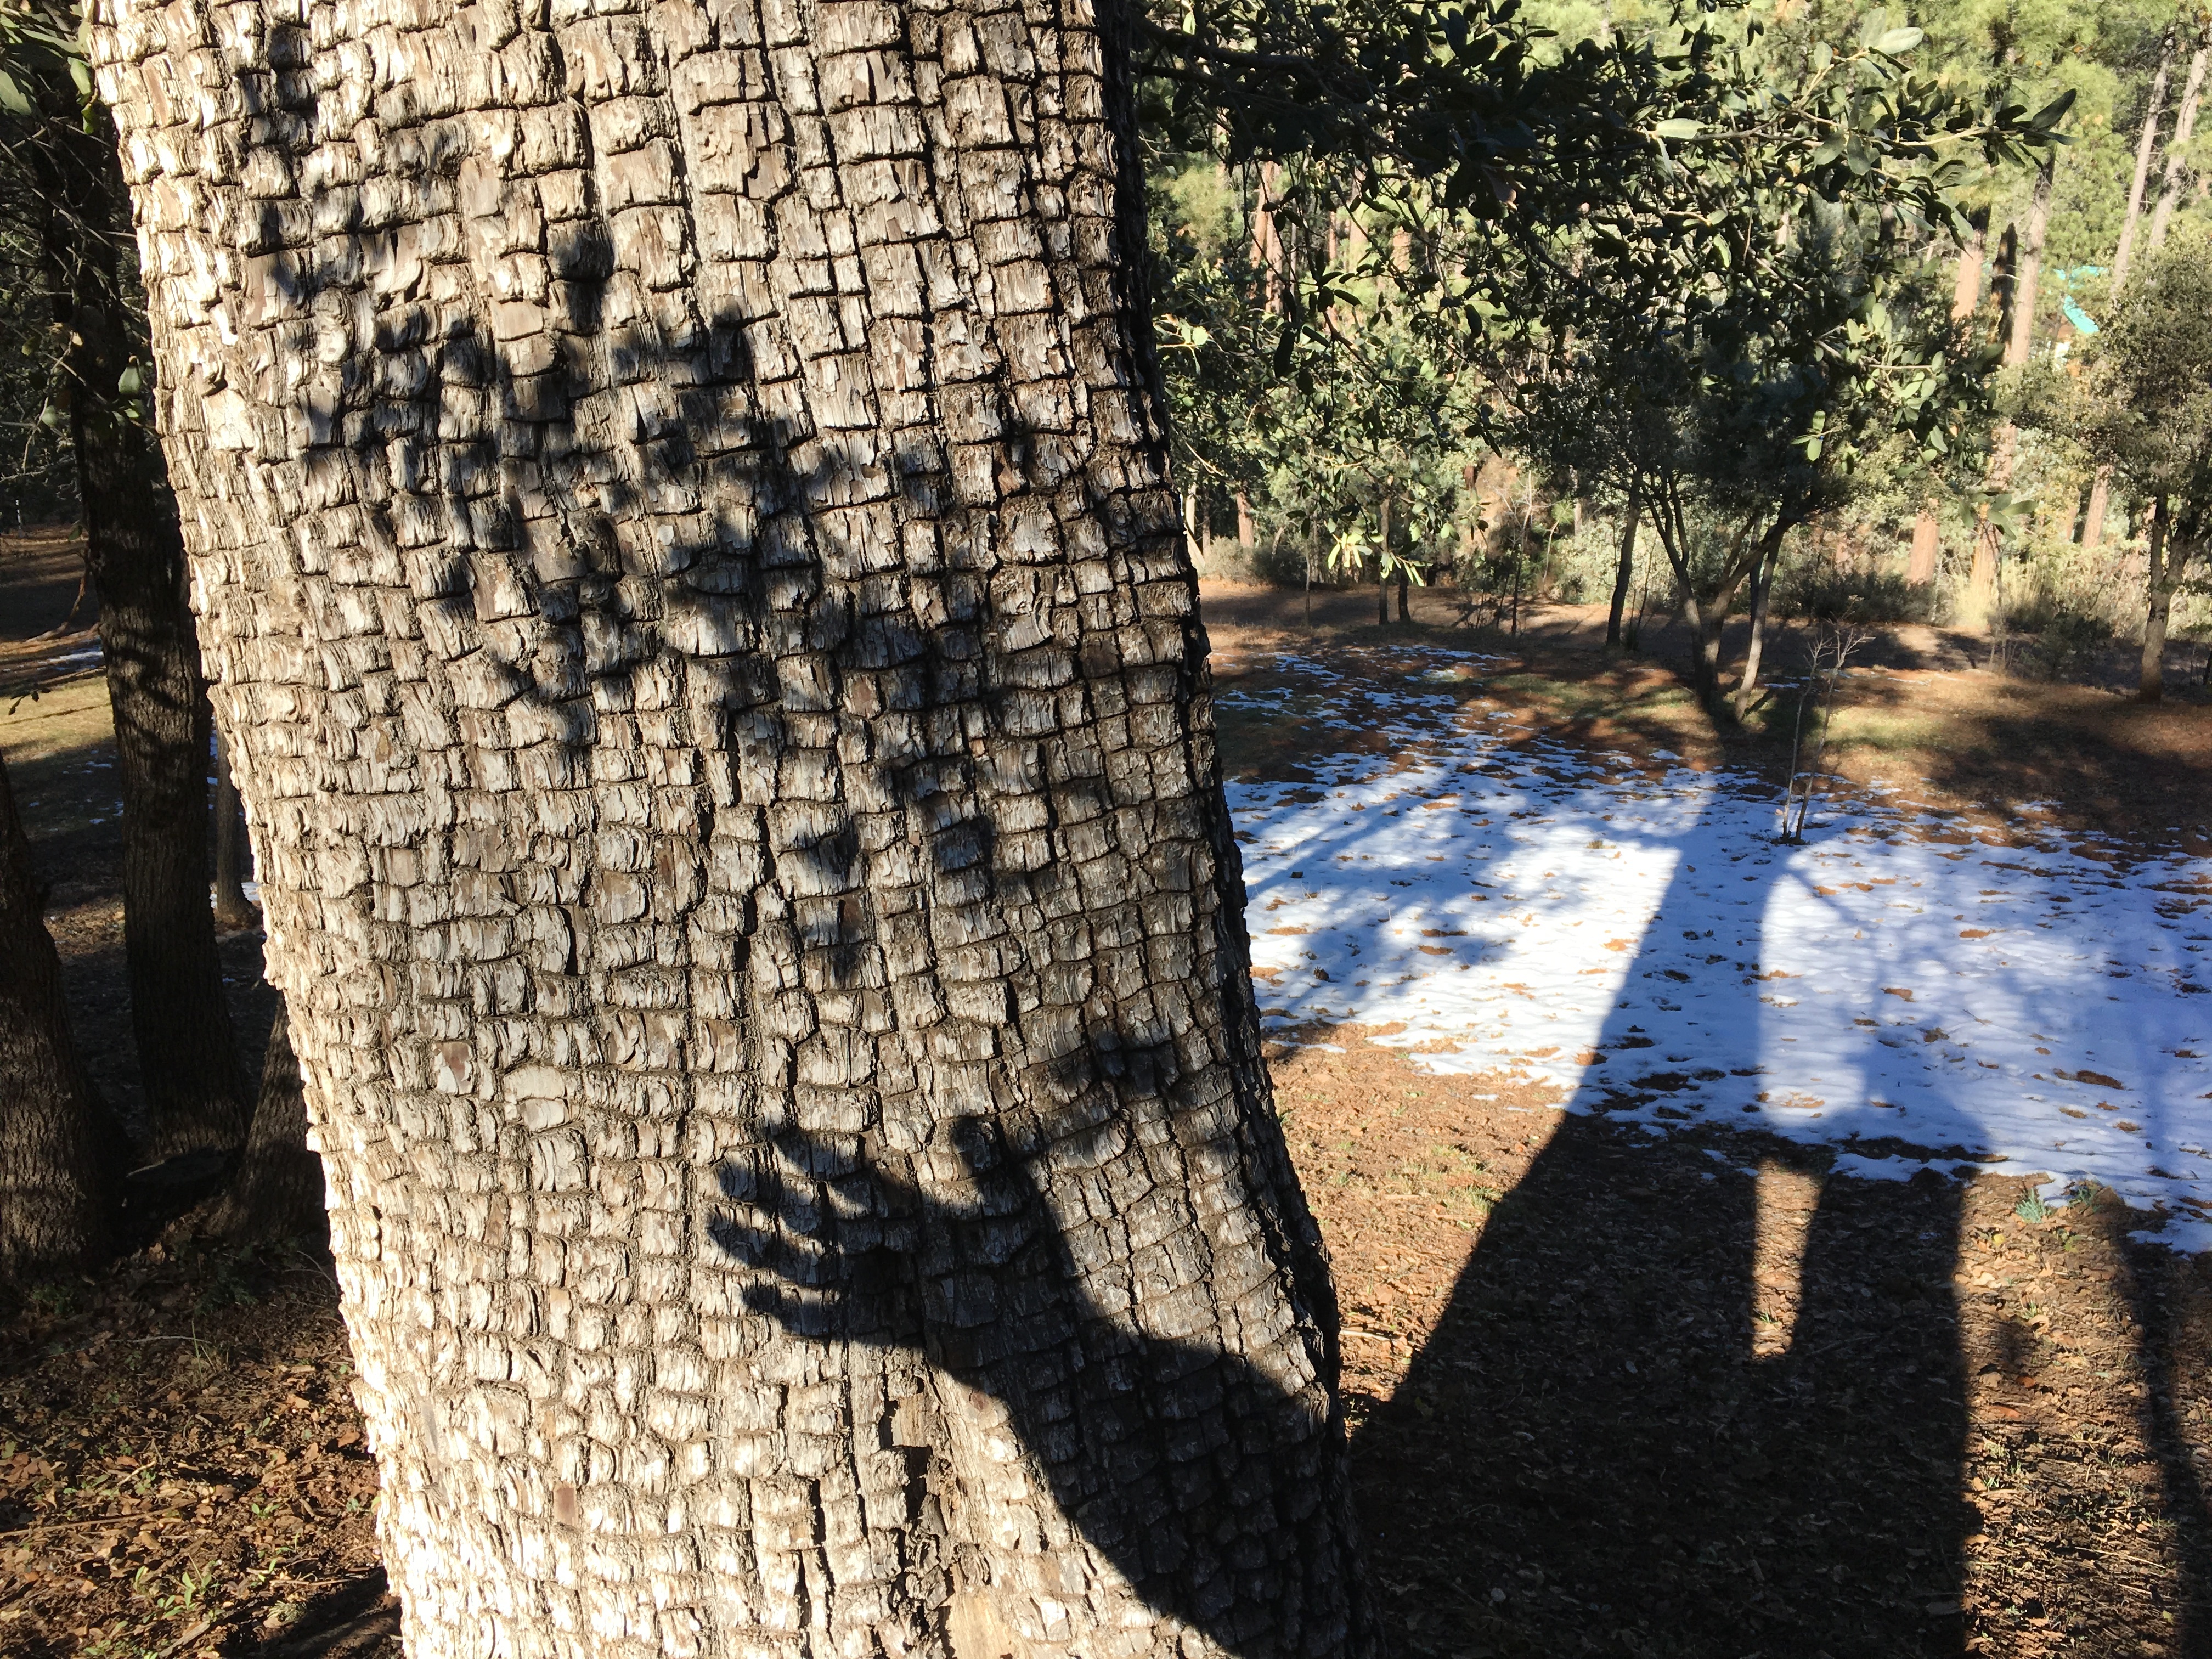
tree, plant, wood, leaf, trunk, wall, autumn, shadow, soil, season, art, 2016366, ancient history, woody plant